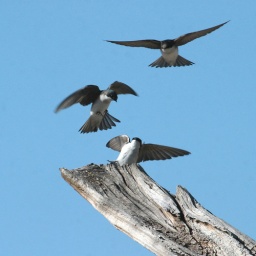
These guys were headed north in migration. They nest in the tree cavities (mostly in our mountain regions). 144_4429; Tree Swallow;e